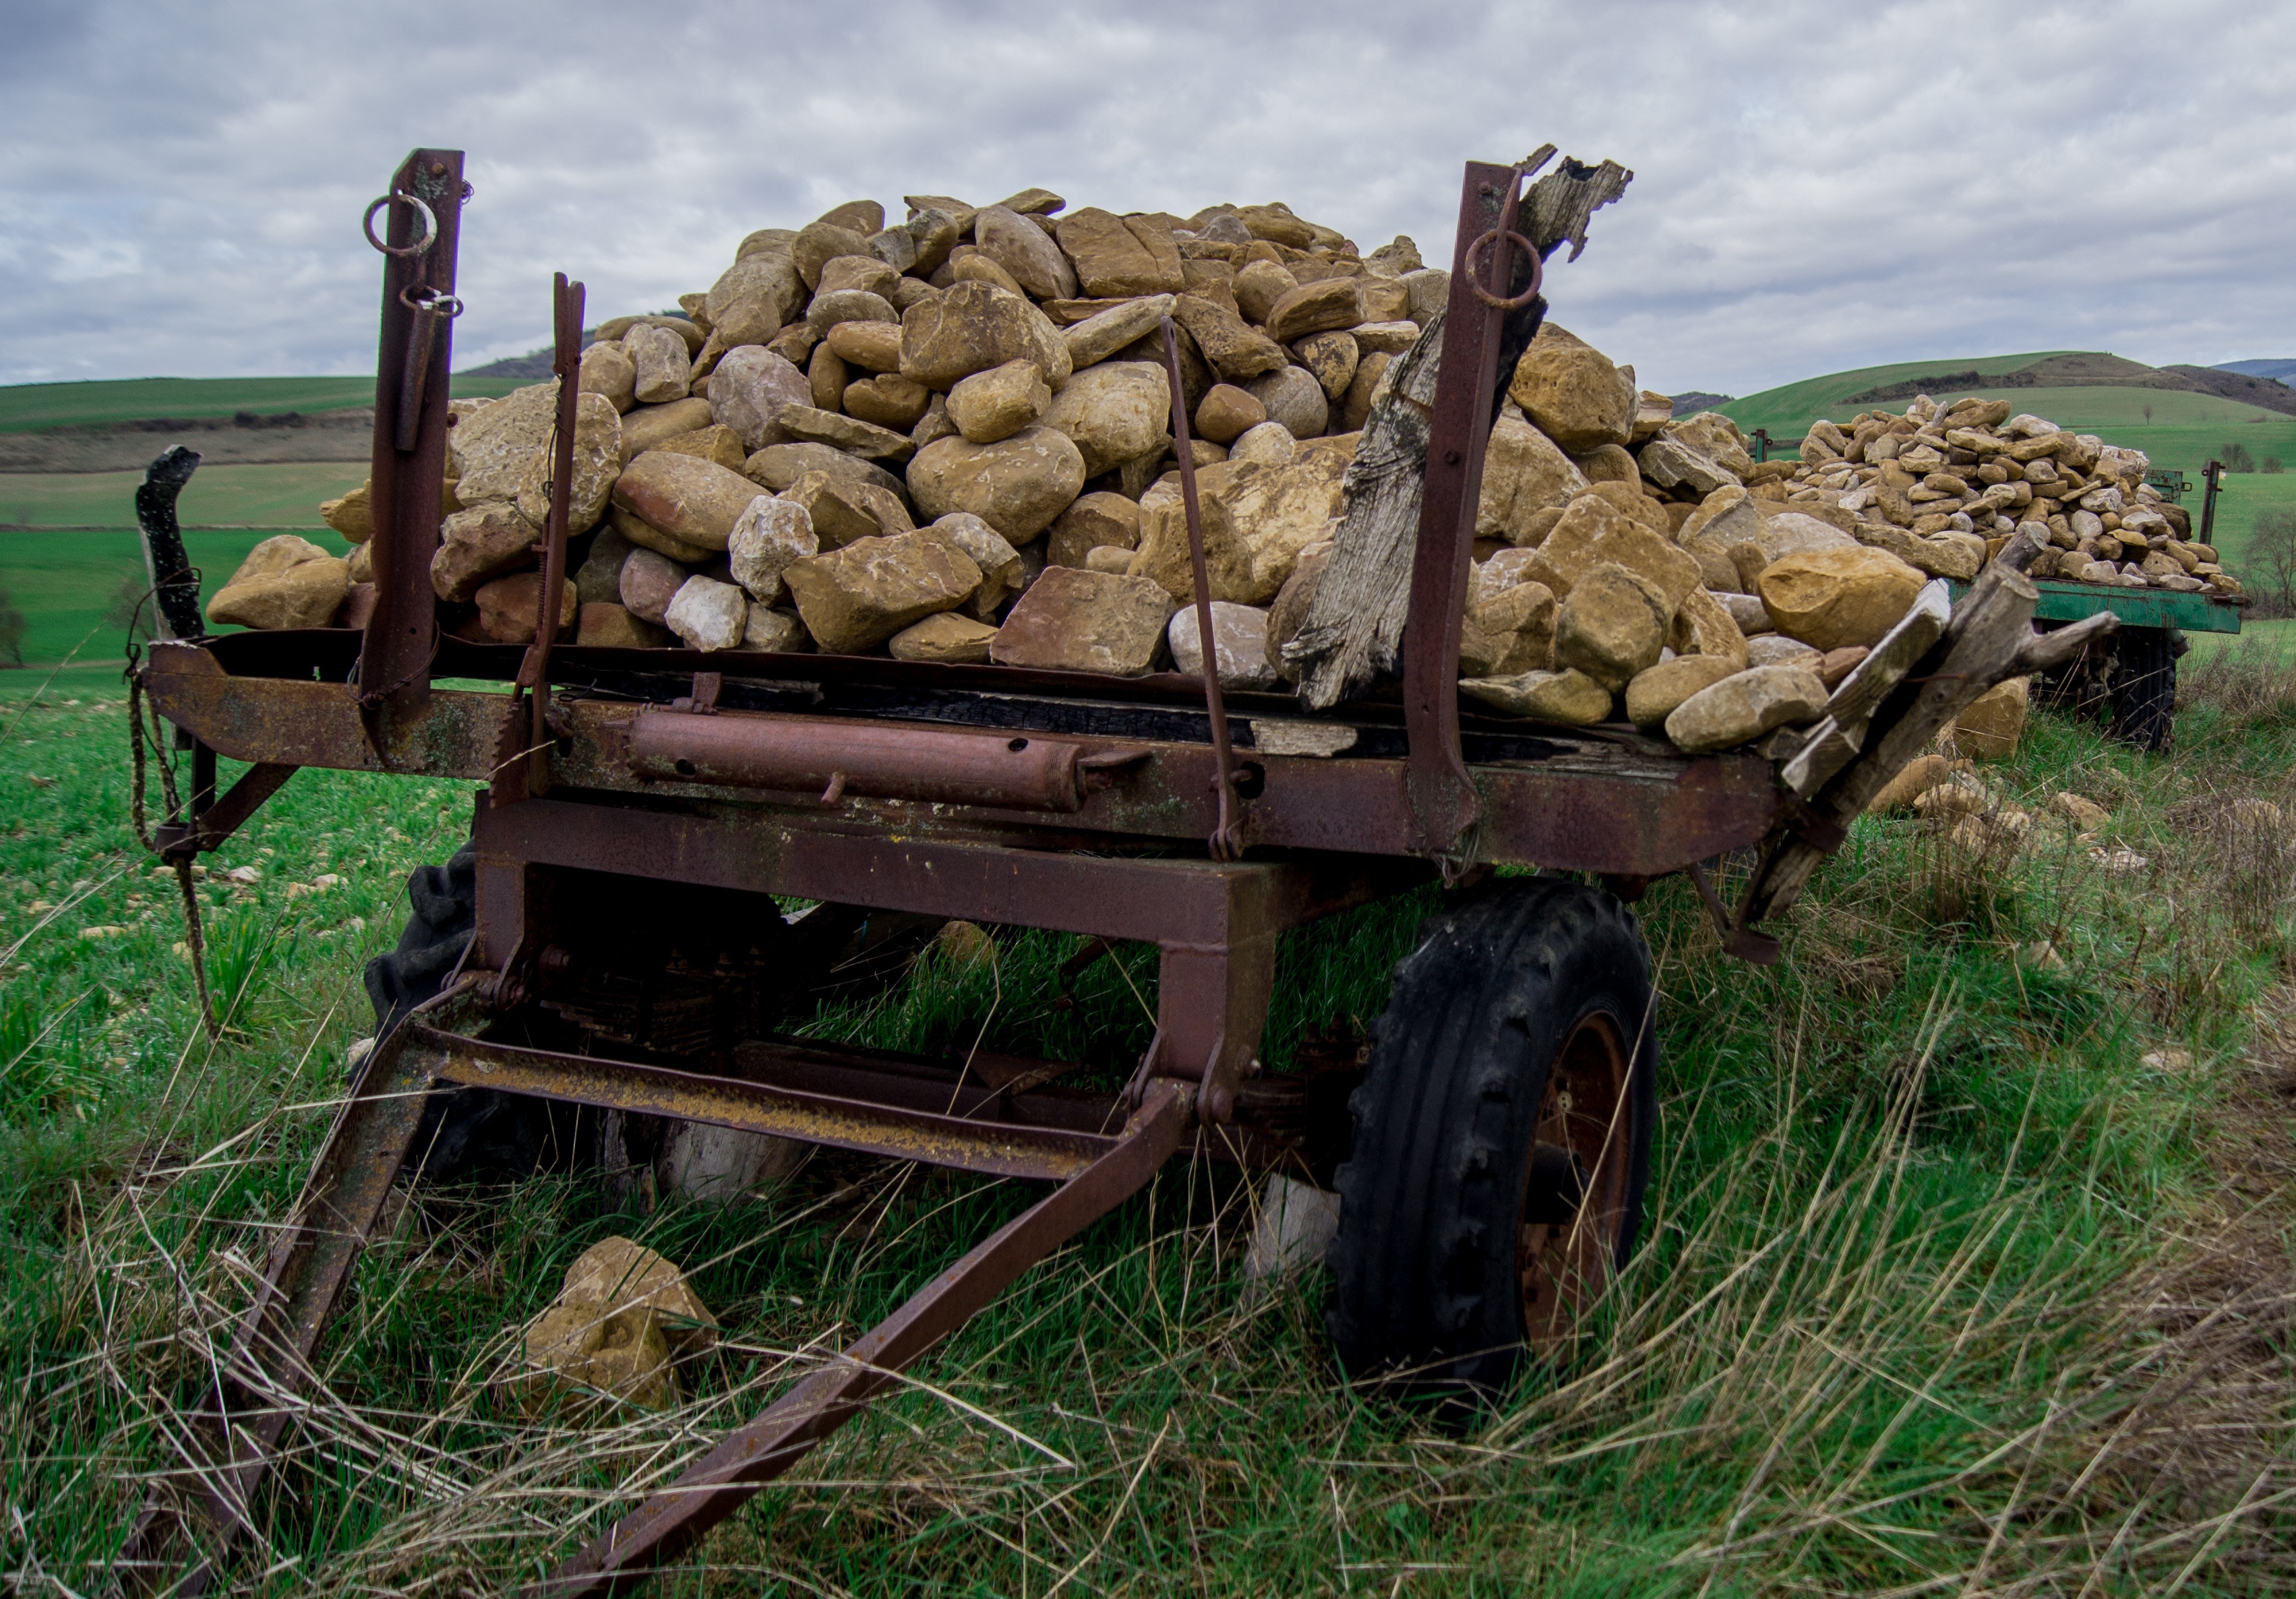
work, grass, wood, field, truck, vehicle, soil, stones, wheels, load, trailer, navarre